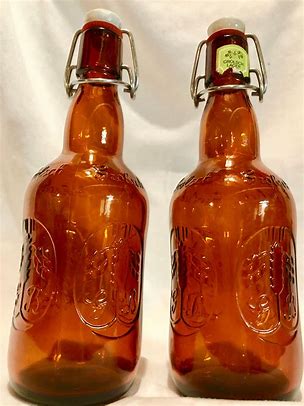
Waste category: glass